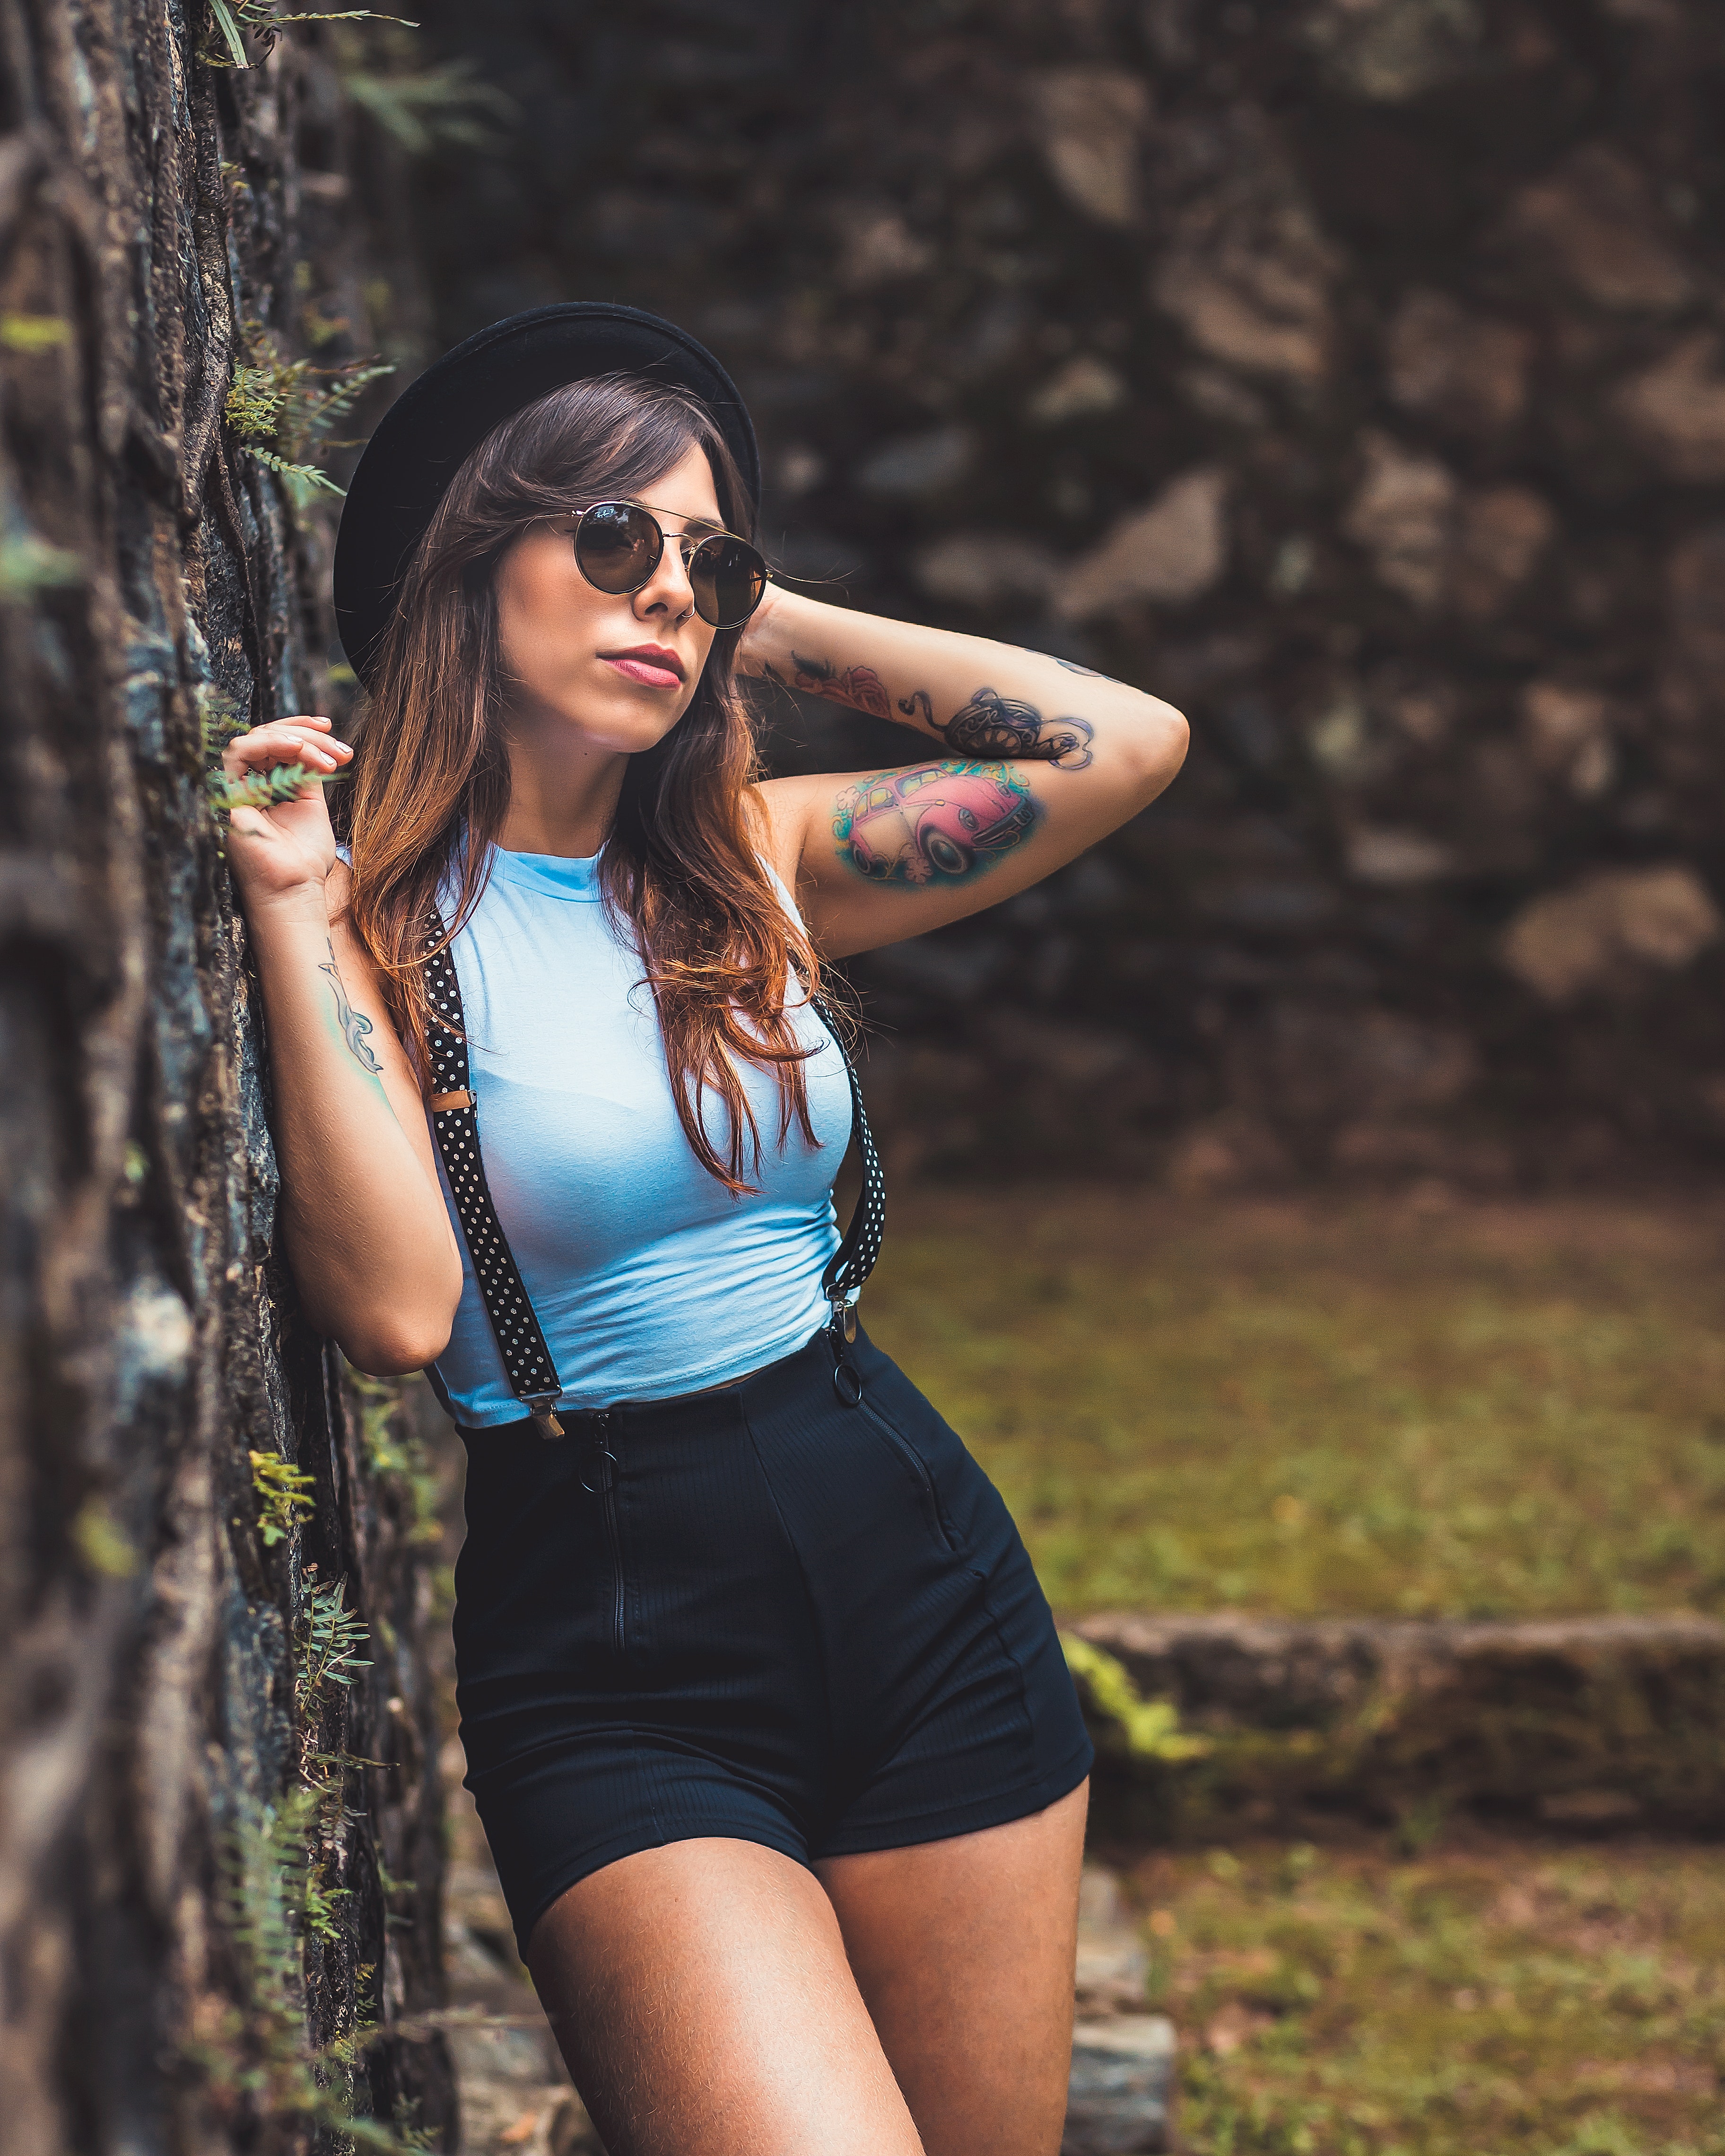
photograph, clothing, thigh, photo shoot, beauty, lady, leg, eyewear, sunglasses, abdomen, model, fashion, photography, shoulder, tree, long hair, waist, trunk, shorts, summer, human body, cool, human leg, black hair, glasses, sunlight, brown hair, plant, street fashion, jean short, style, forest, fashion model